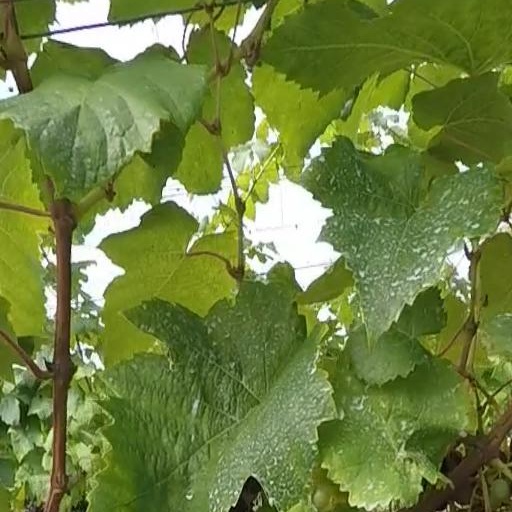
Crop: grape